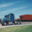
Label: truck